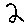
Label: 2